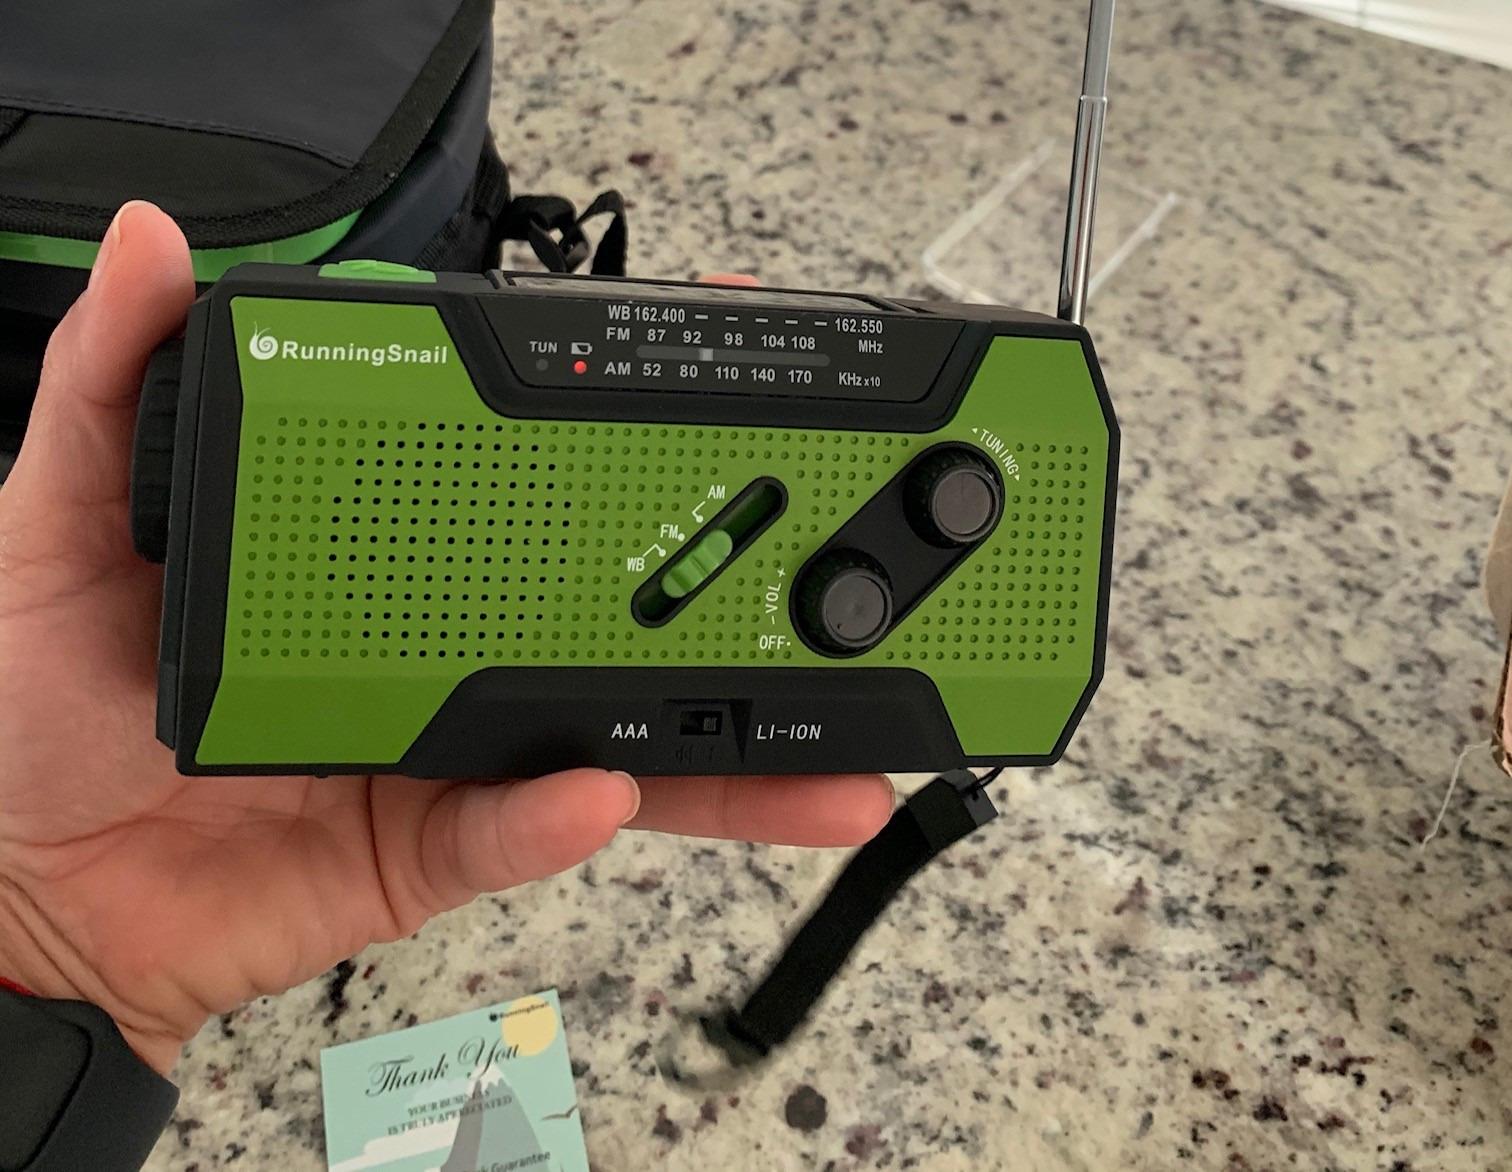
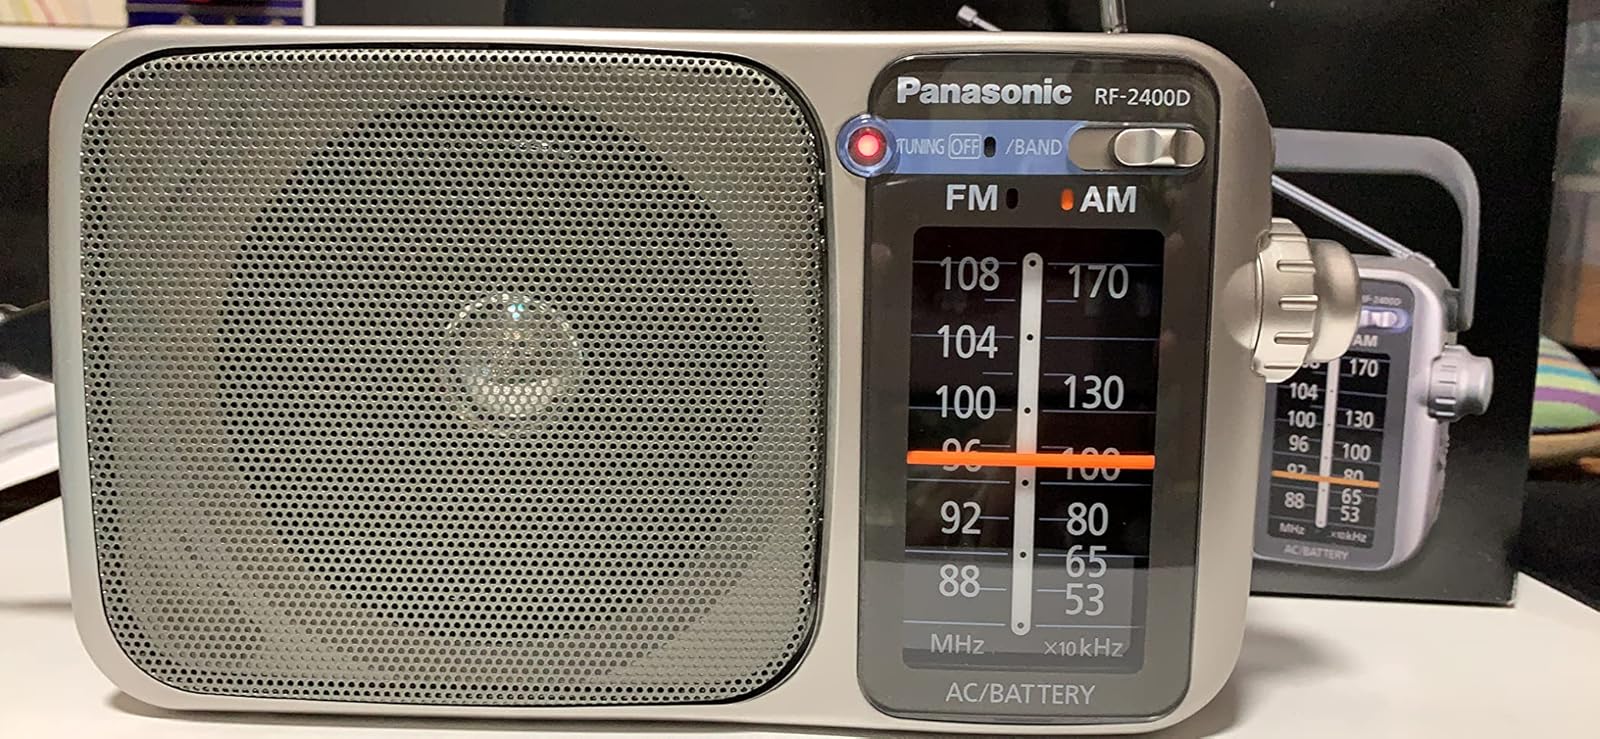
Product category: radio
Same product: no